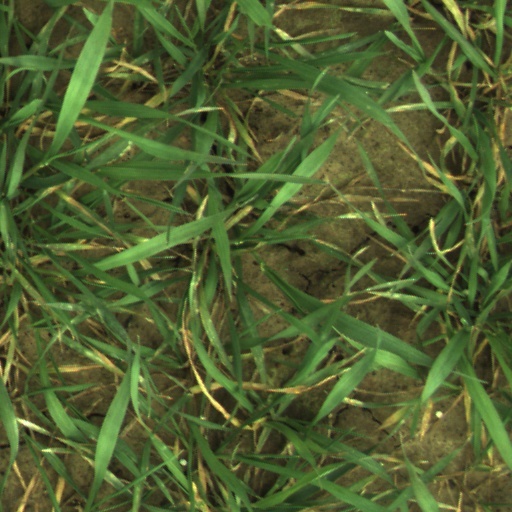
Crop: wheat